William White (architect)

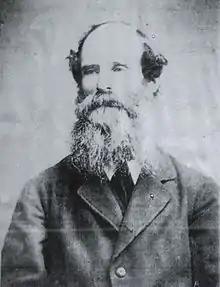
White, in about 1900

William White, FSA (15 May 1825 – 1900) was an English architect, noted for his part in 19th-century Gothic Revival architecture and church restorations.